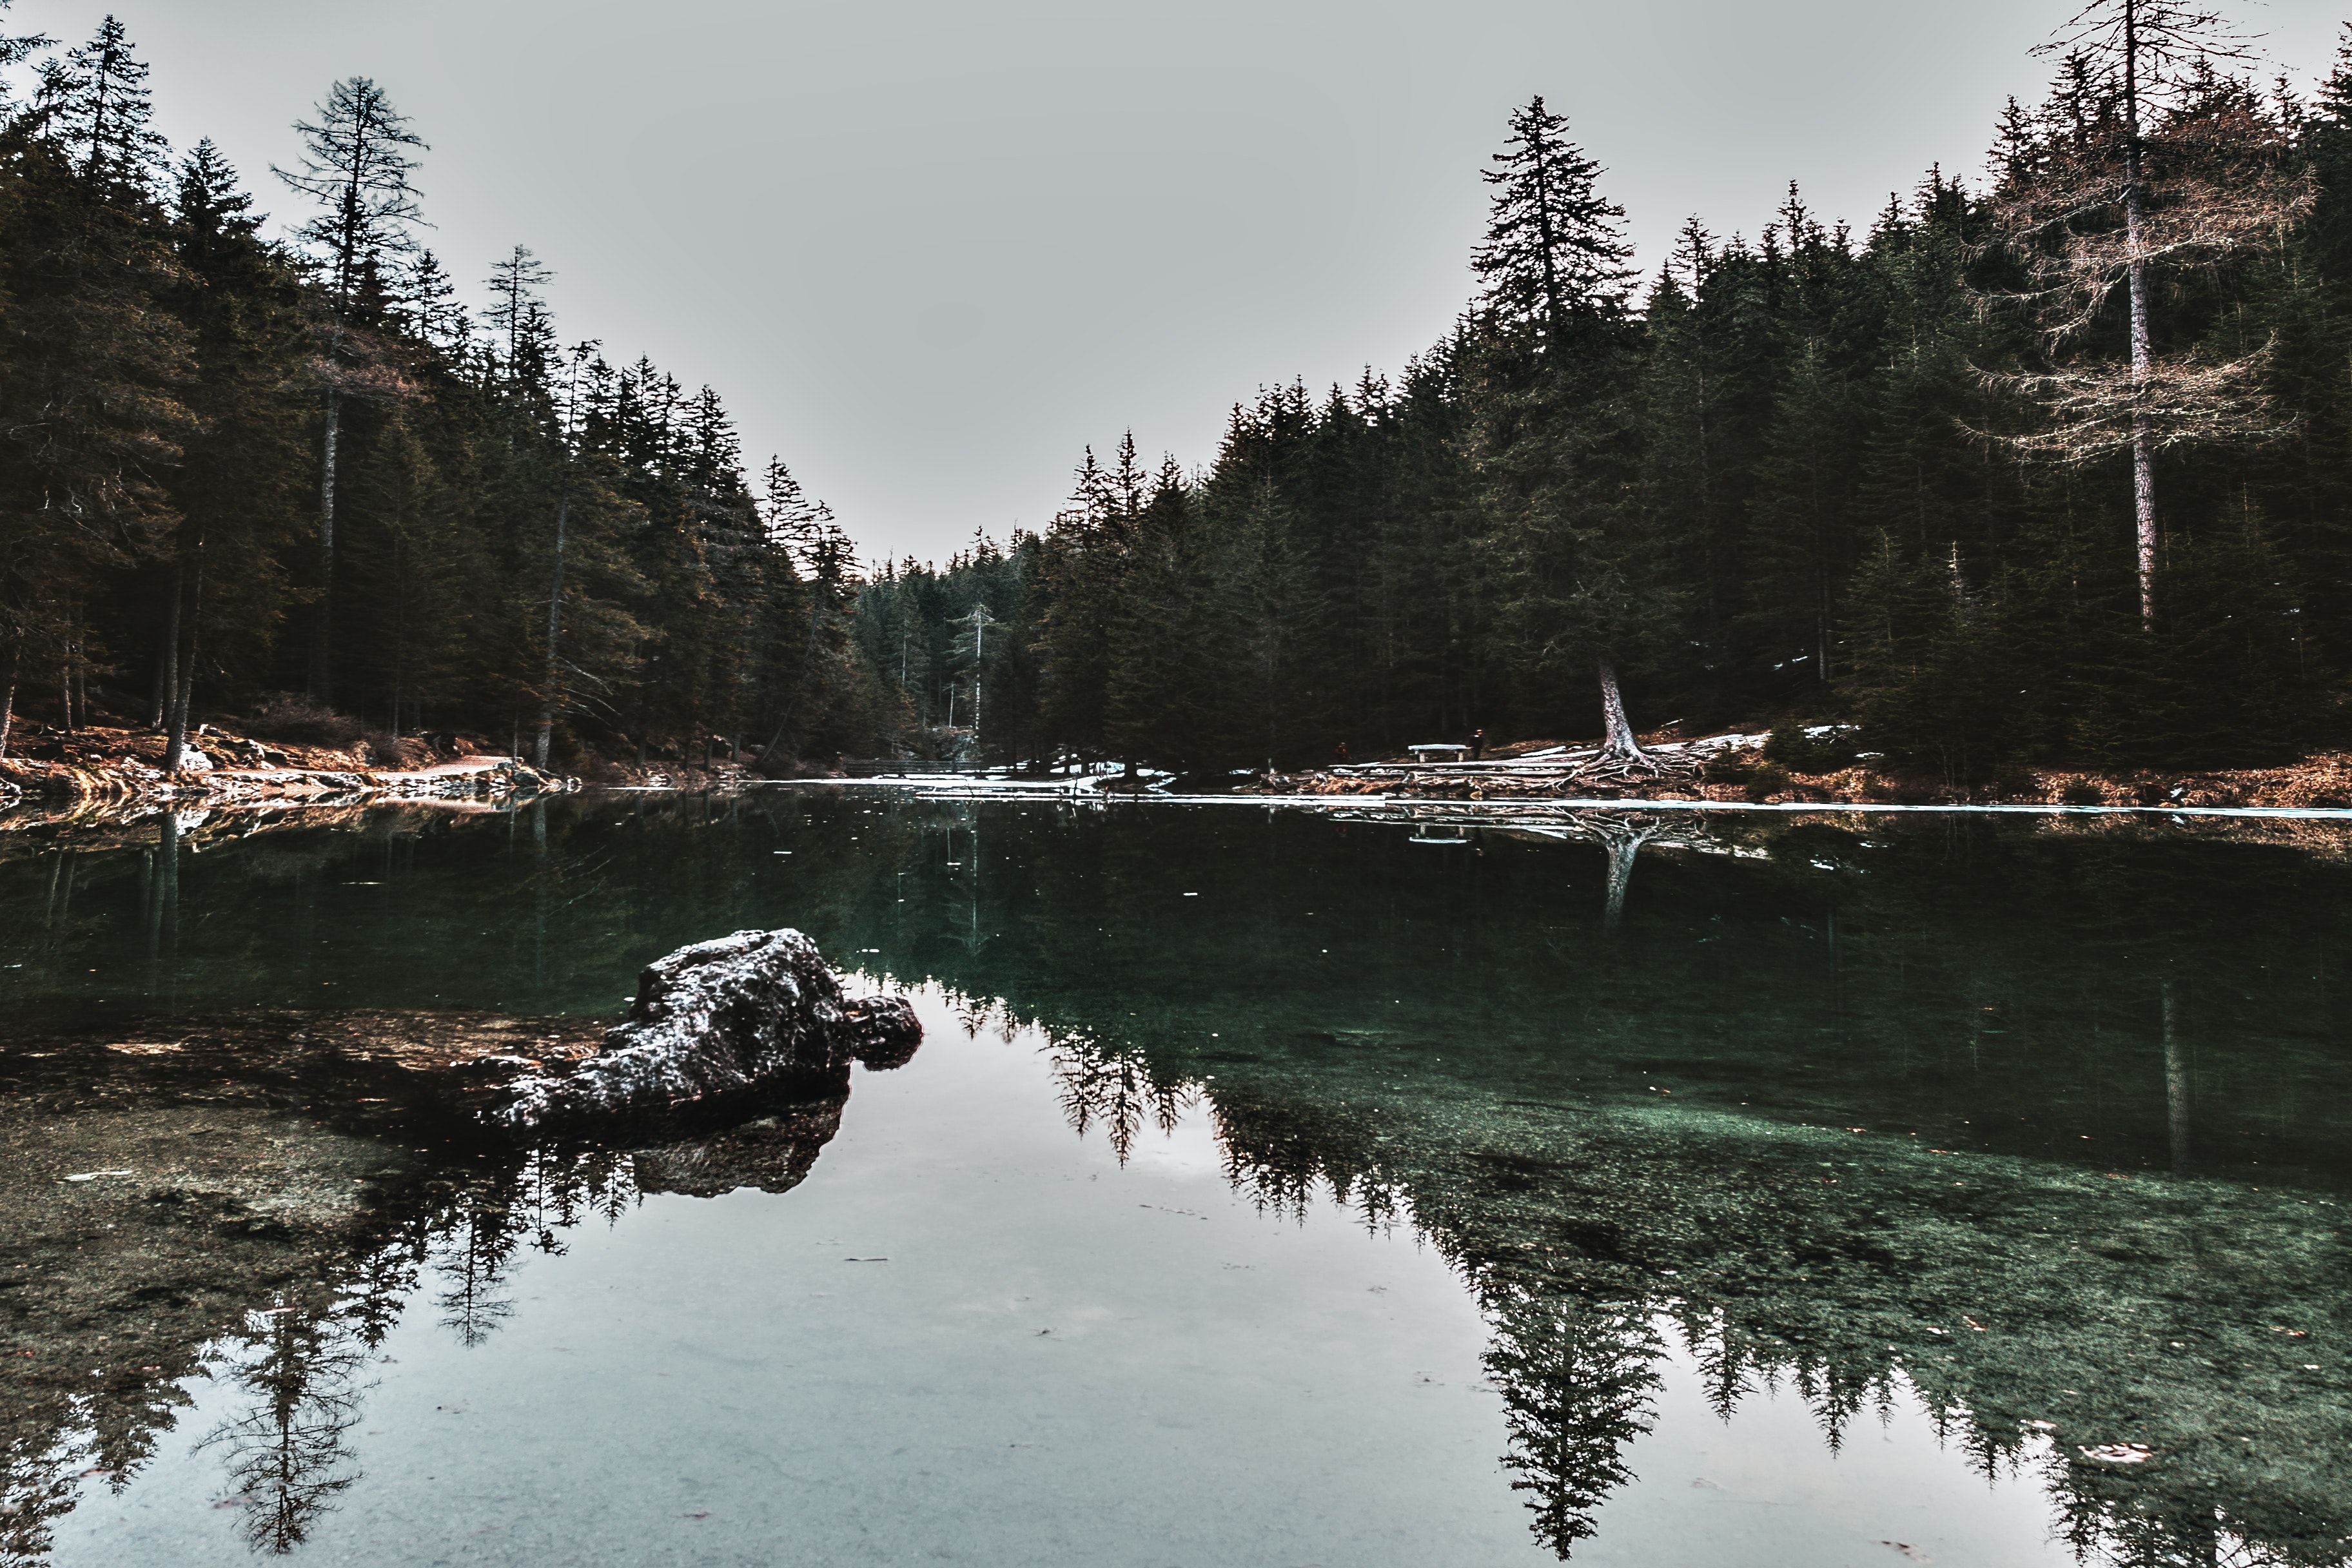
body of water, reflection, nature, water, wilderness, natural landscape, lake, tree, sky, natural environment, mountain, river, forest, tarn, winter, snow, national park, woody plant, bank, plant, watercourse, landscape, pine family, conifer, pond, pine, cloud, mountain range, inlet, bay, fir, sound